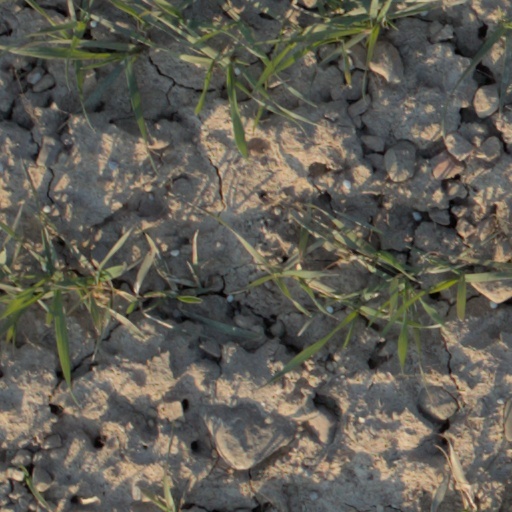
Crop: wheat